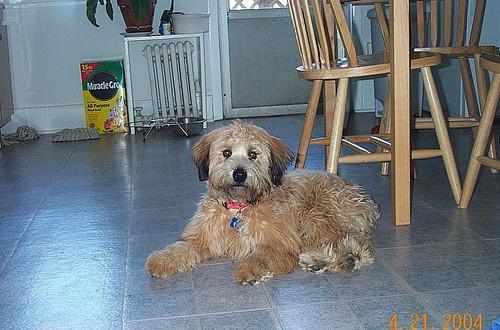
soft-coated_wheaten_terrier